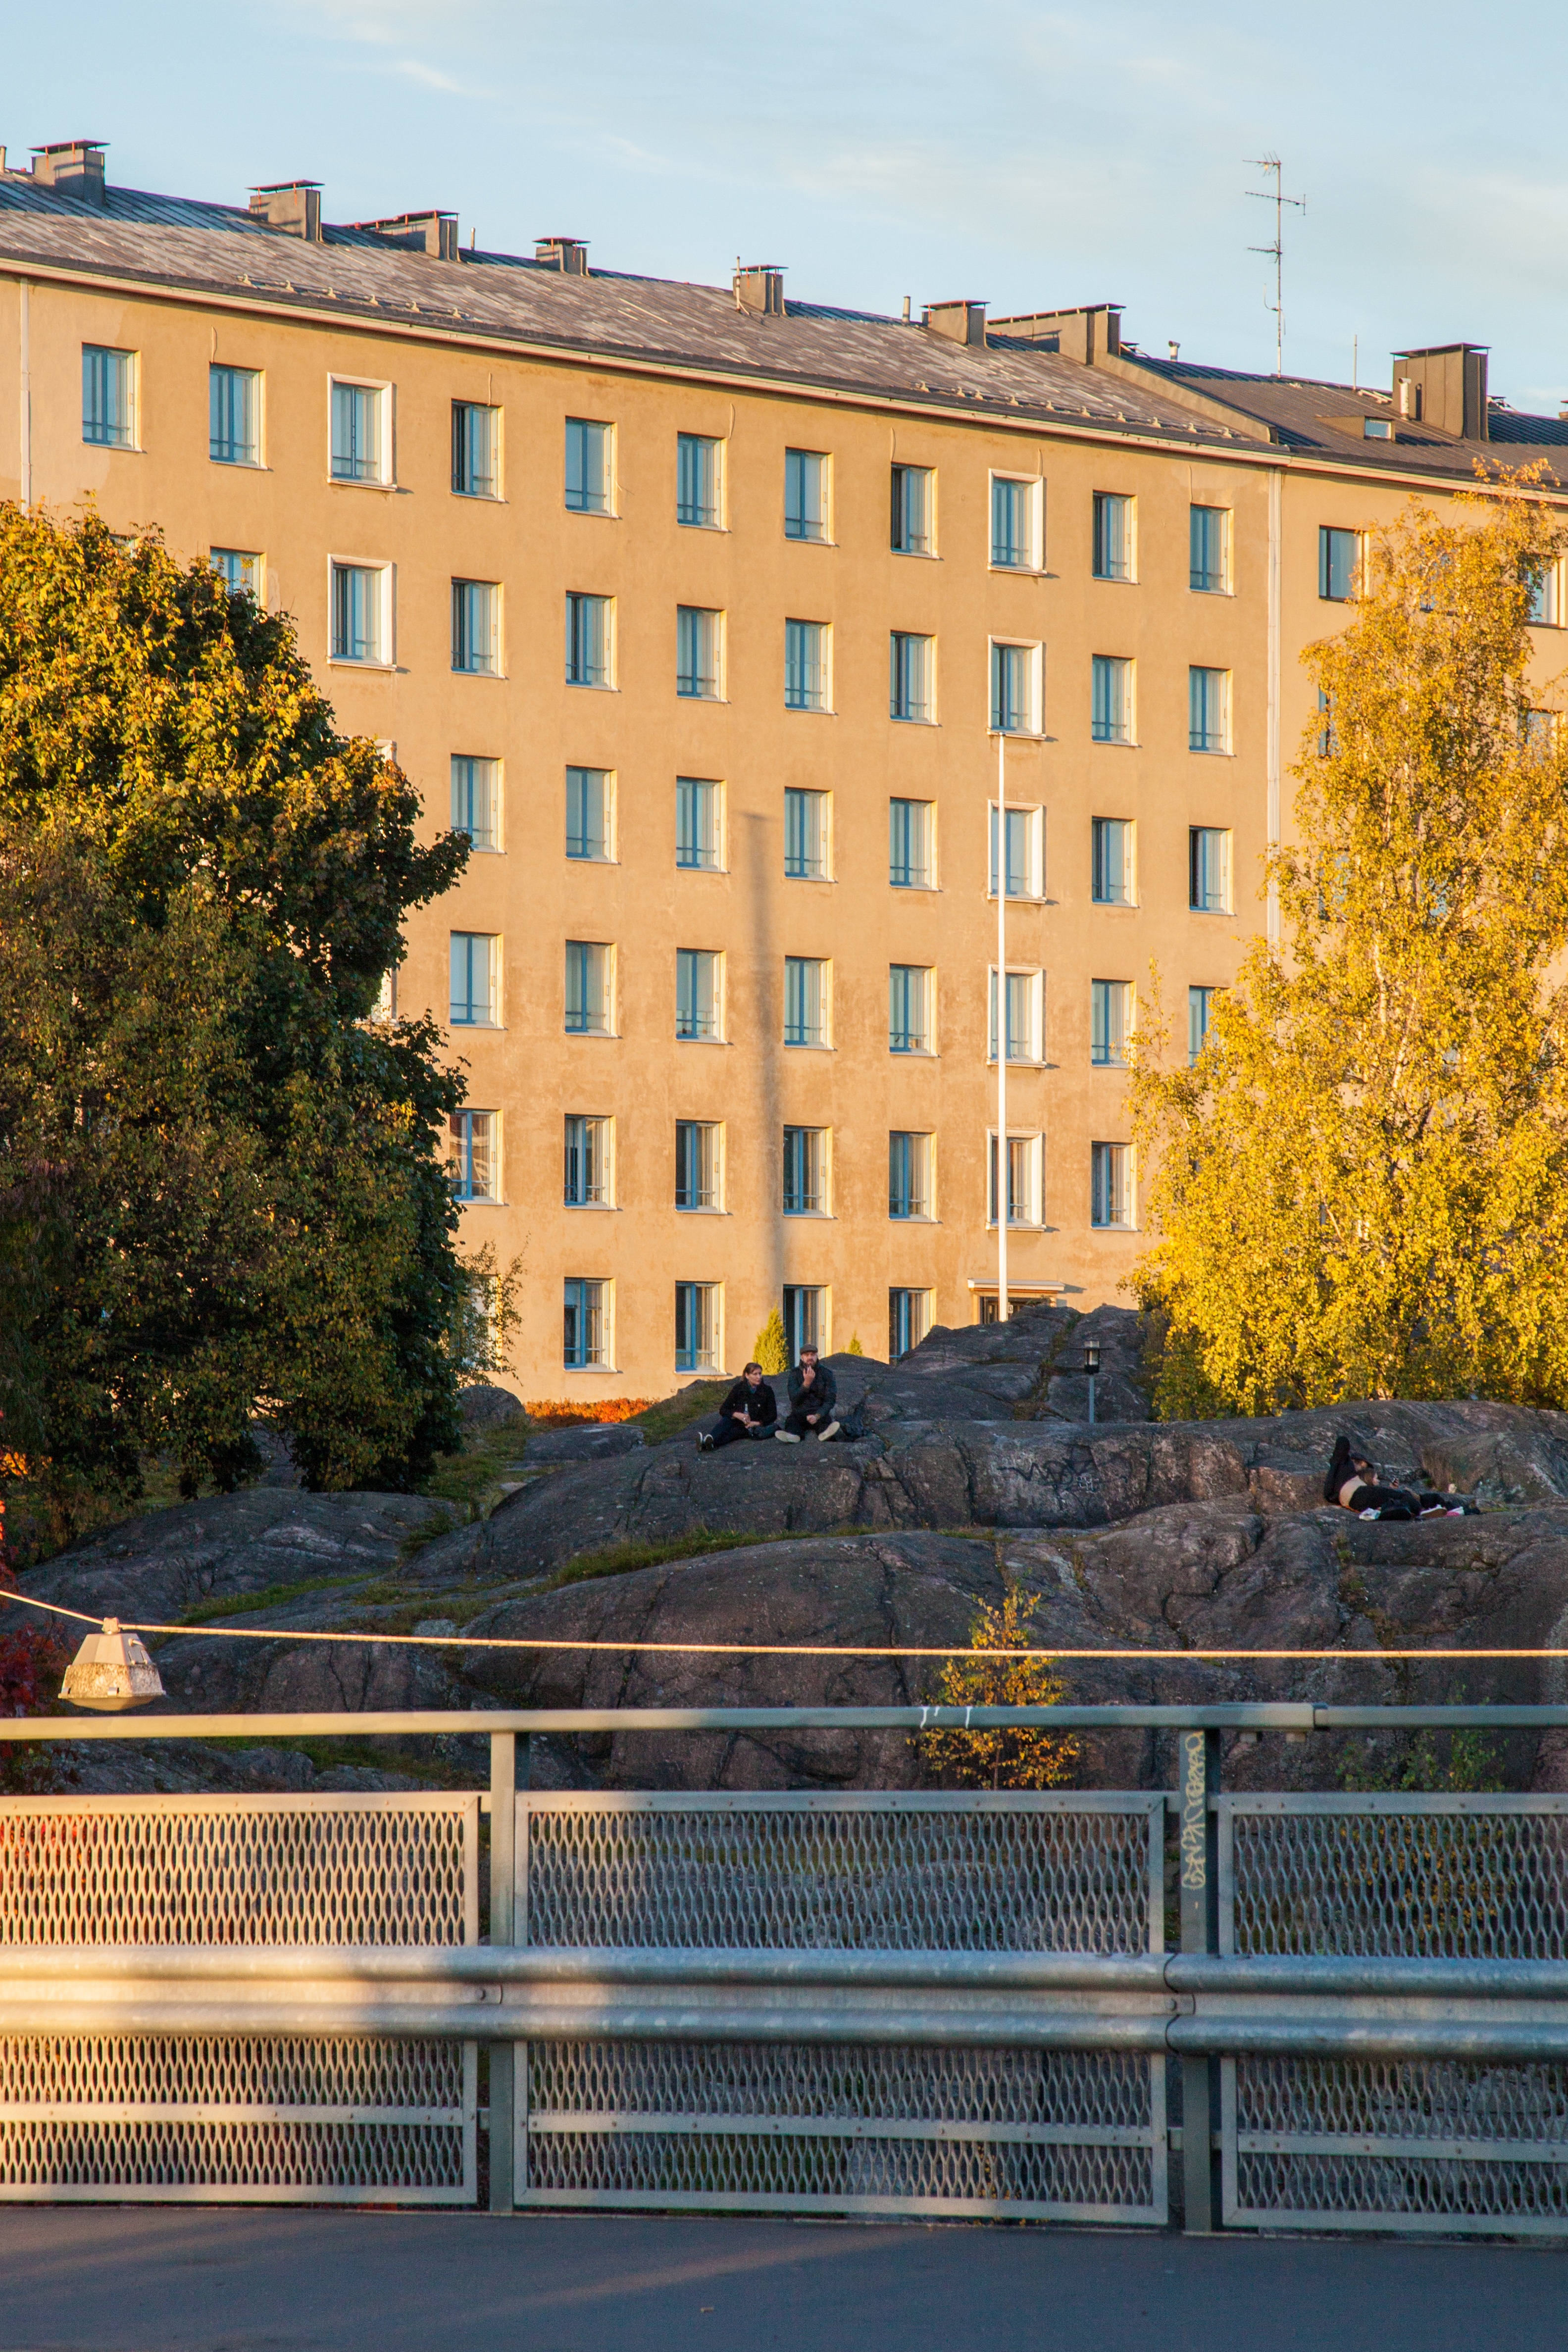
water, outdoor, architecture, sky, skyline, street, fall, town, building, palace, old, city, urban, cityscape, downtown, travel, europe, scenic, autumn, landmark, facade, exterior, tourism, tower block, leaves, september, finland, helsinki, suomi, fall colors, autumn colors, fall foliage, scandinavia, neighbourhood, autumn foliage, process of leaves turning, various shades of red, urban area, human settlement